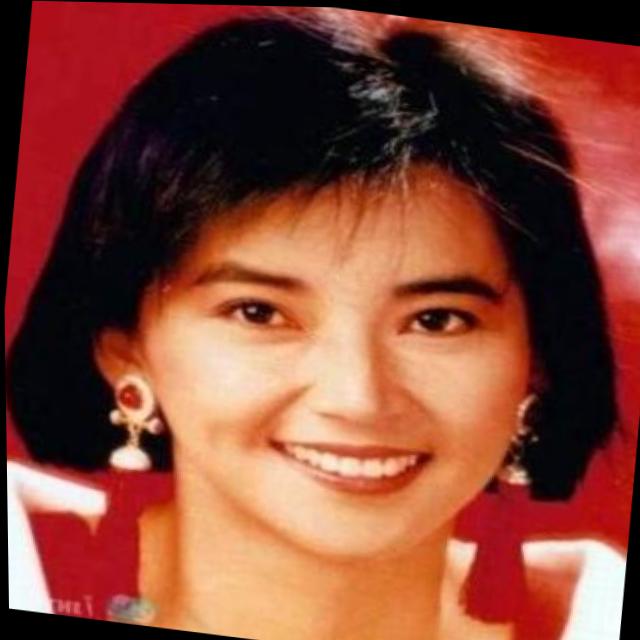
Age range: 21-44